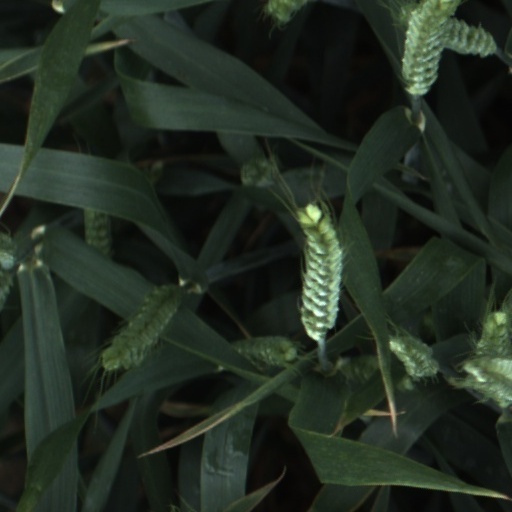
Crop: wheat